Rajasthan International Folk Festival

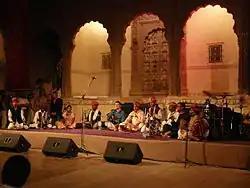
A group performing at Mehrangarh Fort in 2009

Rajasthan International Folk Festival (or Jodhpur RIFF or Jodhpur folk festival) is an annual music and art festival organized to promote traditional folk music and arts held at Mehrangarh Fort, Jodhpur, Rajasthan.